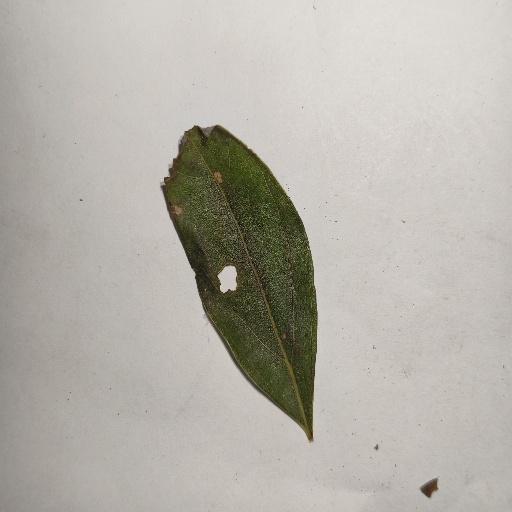
Species: Camphor
Leaf condition: Shot Hole